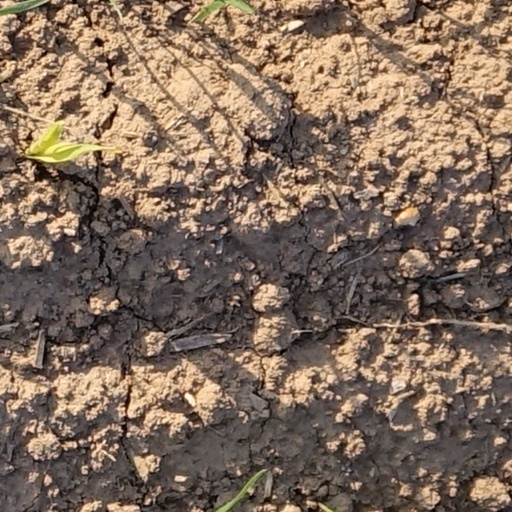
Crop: wheat